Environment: real
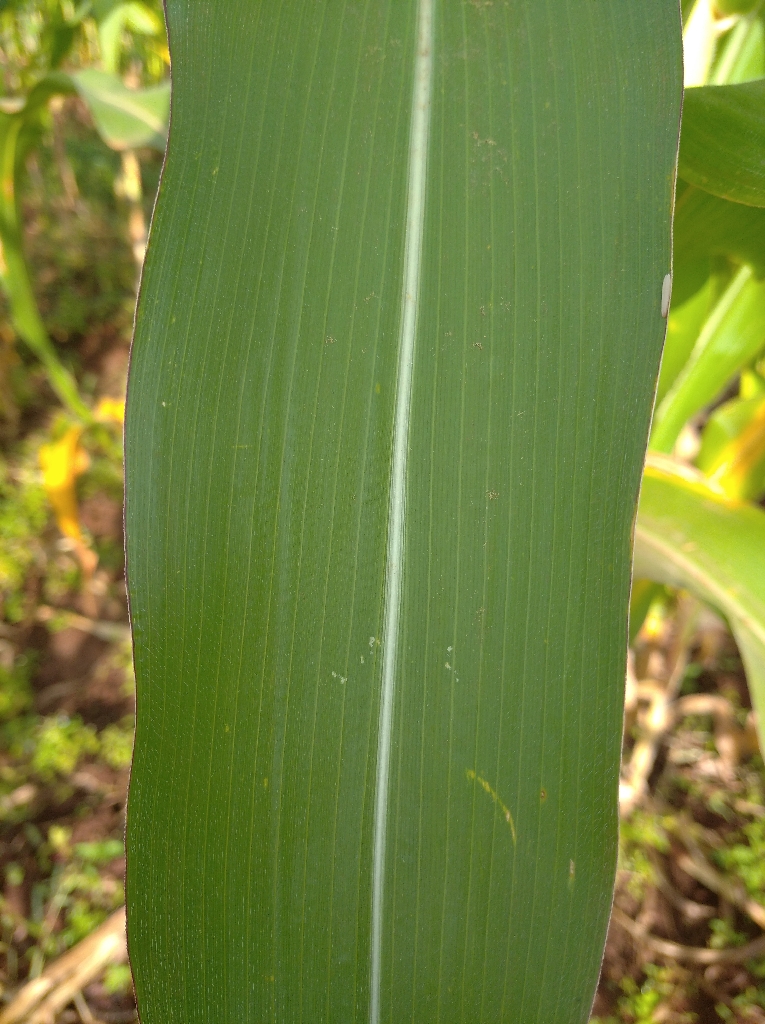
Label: healthy